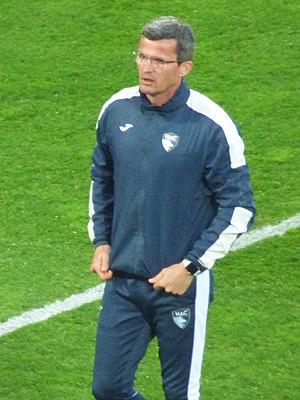
Frédéric Guéguen avant le match Lens / Le Havre, comptant pour la 30ème journée du championnat de France de Ligue 2 2018-2019, le 1er avril 2019 au Stade Bollaert-Delelis.
Frédéric Guéguen, né le 2 décembre 1970 à Brest, est un footballeur français évoluant au poste de gardien de but reconverti entraîneur.